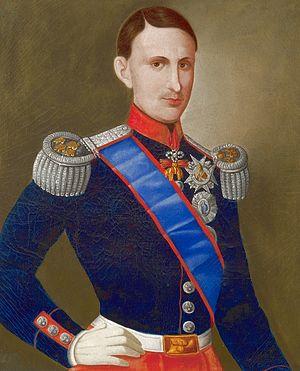
François II, né le 6 janvier 1836 à Naples et mort le 27 décembre 1894 à Arco, en Autriche-Hongrie, est le dernier roi du royaume des Deux-Siciles, entre 1859 et 1861, avant l'unification italienne et la création du royaume d'Italie. Destitué de son titre après l'invasion de son royaume par les troupes de Garibaldi, il mène avec son épouse, Marie-Sophie en Bavière, la résistance face à l'envahisseur depuis Gaète.